Masturbation

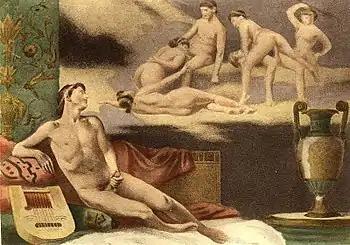
One of the illustrations to "De figuris Veneris" by Édouard-Henri Avril. It portrays a male masturbating by manually stimulating his own penis while sexually fantasizing.

Reading or viewing pornography, sexual fantasies, or other erotic stimuli may lead to a desire for sexual release such as by masturbation. Pornography is also used to assist with masturbation and to improve the experience of masturbating. Some people get sexual pleasure by inserting objects, such as urethral sounds, into the urethra (the tube through which urine and, in men, semen, flows), a practice known as urethral play or "sounding". Other objects such as ball point pens and thermometers are sometimes used, although this practice can lead to injury or infection. Some people use sex machines to simulate intercourse.